IBM 7040

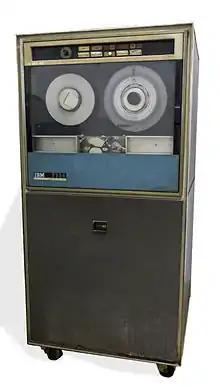
The less-expensive IBM 7330 data tape storage unit was used in many 7040 installations.

It was announced by IBM in December 1961, but did not ship until April 1963. A later member of the IBM 700/7000 series of scientific computers, it was a scaled-down version of the IBM 7090. It was not fully compatible with the 7090. Some 7090 features, including index registers, character instructions and floating point, were extra-cost options. It also featured a different input/output architecture, based on the IBM 1414 data synchronizer, allowing more modern IBM peripherals to be used. A model designed to be compatible with the 7040 with more performance was announced as the 7044 at the same time.